František Sequens

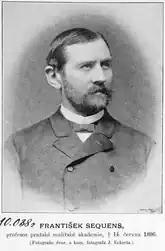
František Sequens (1896); by Jindřich Eckert

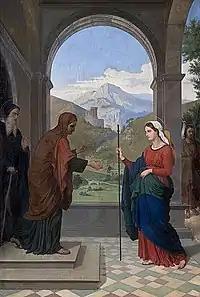
The Visitation

František Seraf Sequens (21 November 1836 – 14 June 1896) was a Czech church and history painter.